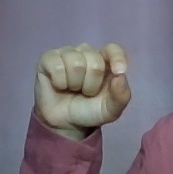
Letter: fa